Moab uranium mill tailings pile

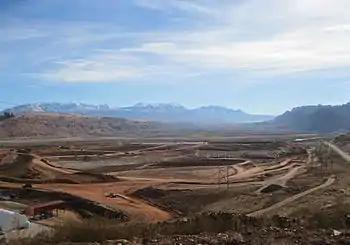
The tailings pile in November, 2010, during the DOE's excavation and cleanup.

The current Department of Energy plan to move the tailings is contracted out to Portage-North Wind LLC who has begun hauling the tailings from the current Atlas Uranium Mill site to the tiny town of Crescent Junction, Utah by railroad. This plan is based on the most current funding schedule which will provide for a complete removal by 2028.